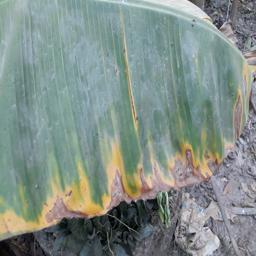
Label: POTASSIUM DEFICIENCY